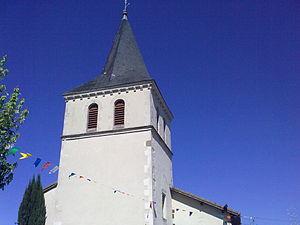
Cazalis (Landes) le 18 juillet 2010, France.
Cazalis est une commune du sud-ouest de la France, située dans le département des Landes.
Le département français des Landes compte 438 églises pour un total de 331 communes, soit une moyenne de 1,32 église par commune. La commune de Parleboscq, née de la réunion de sept paroisses, compte à elle seule sept églises.